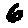
Label: 6